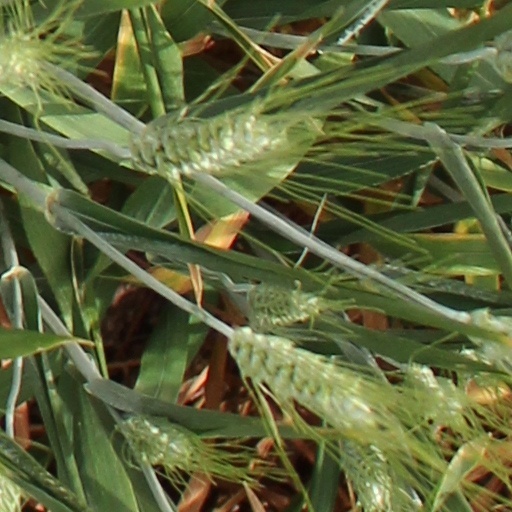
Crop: wheat